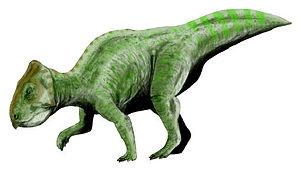
Prenoceratops est un genre de dinosaures cératopsiens du Crétacé supérieur retrouvé dans la une strate datée du Campanien de la formation de Two Medicine du Montana, aux États-Unis.